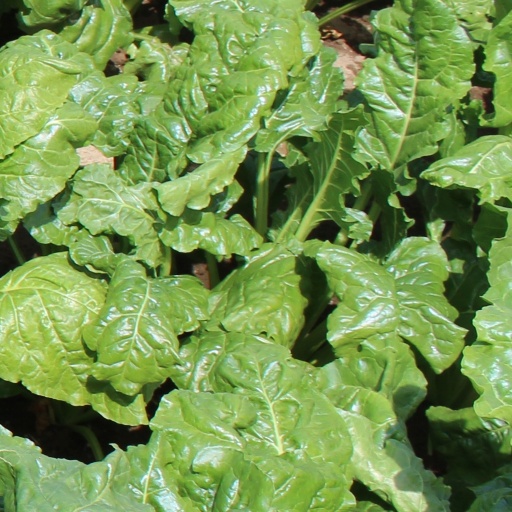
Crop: sugar beet